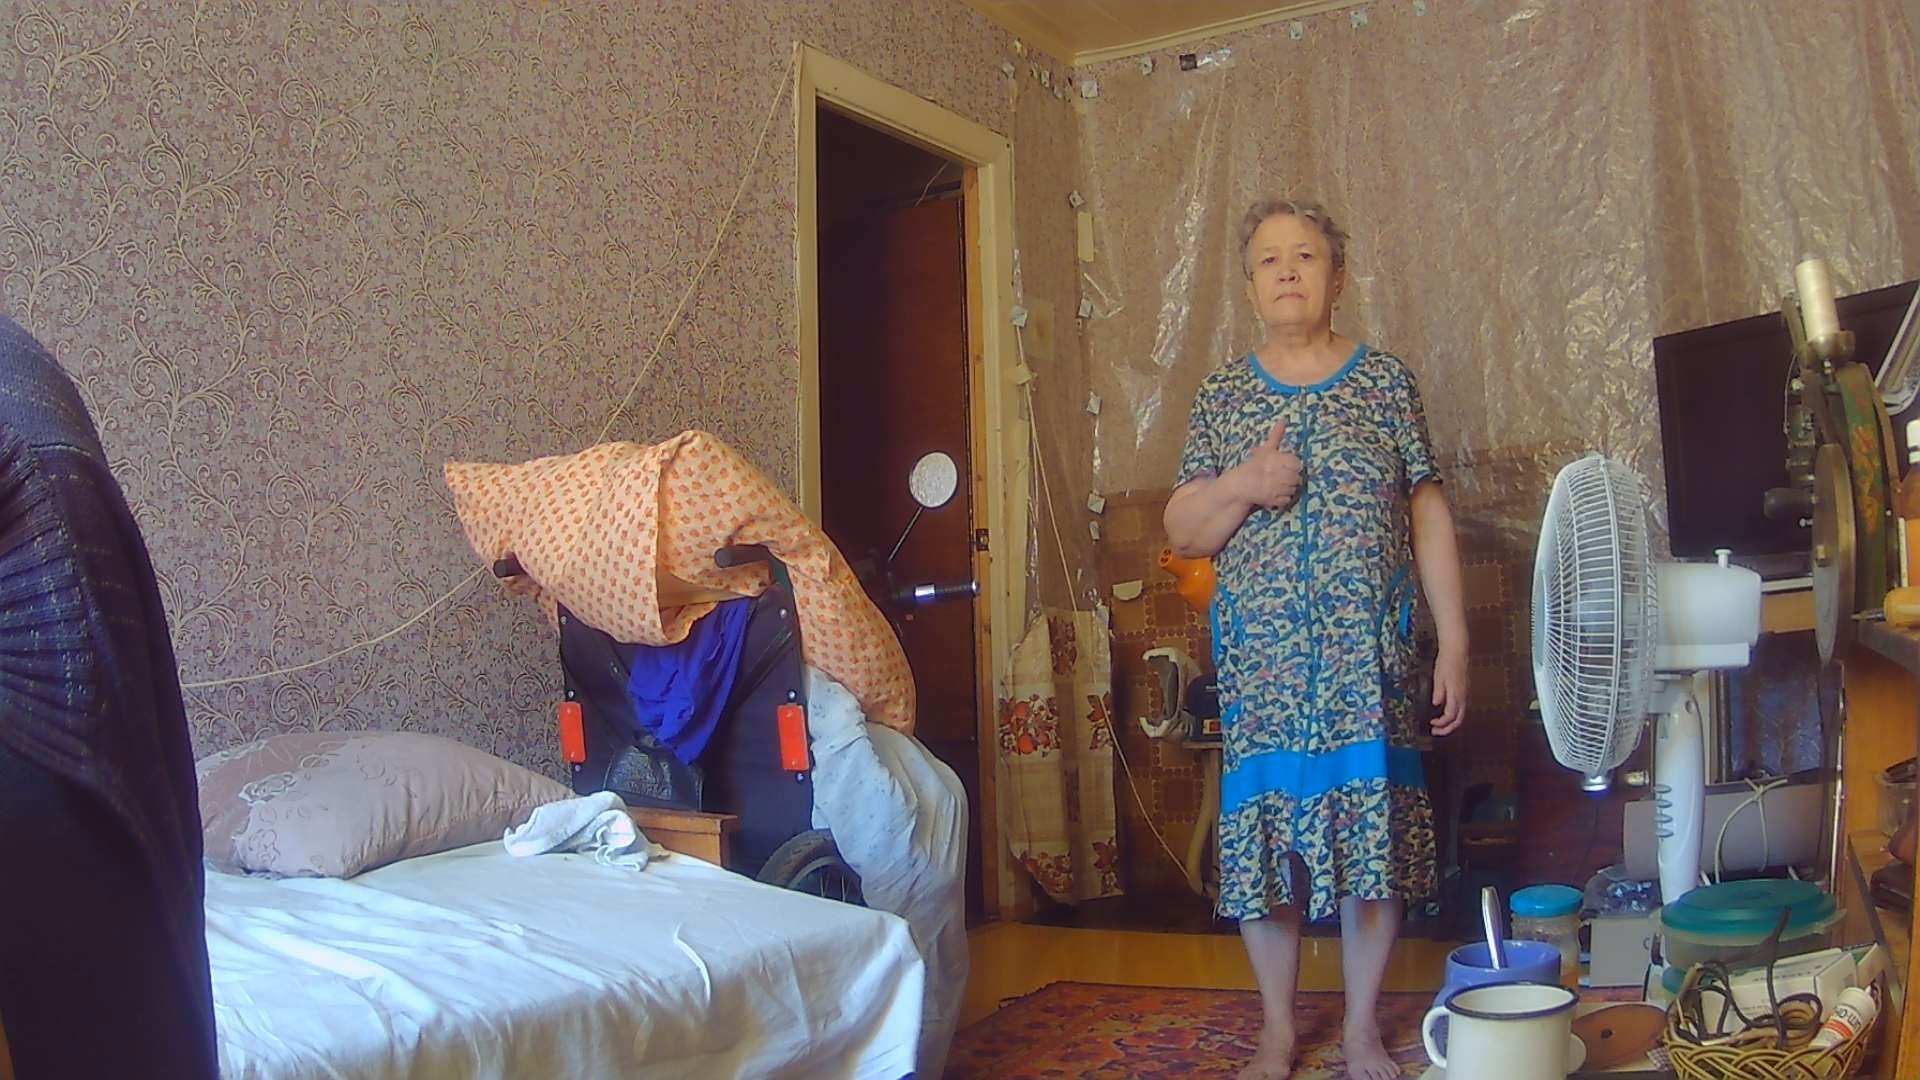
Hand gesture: like